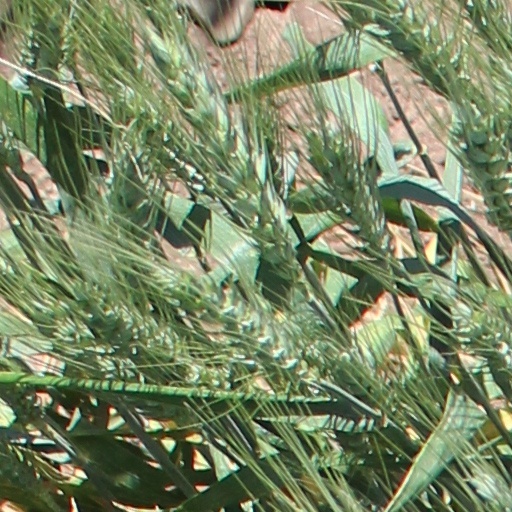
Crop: wheat